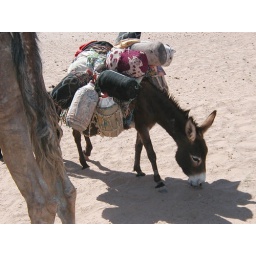
Nomad people use donkey to get water in many plastic jugs